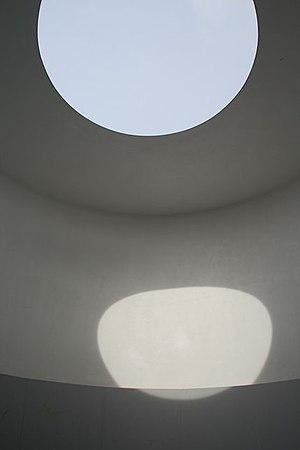
James Turrell, né le 6 mai 1943 à Los Angeles, est un artiste américain dont les principaux média d'expression sont la lumière et l'espace. Il vit et travaille à Flagstaff en Arizona, ainsi qu'en Irlande. Turrell revendique pour sa démarche artistique la double appartenance à la culture scientifique et technique, et à la culture atlantique et pacifique.